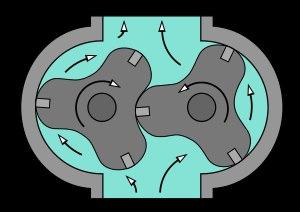
Une pompe volumétrique est une pompe dans laquelle une certaine quantité de fluide « emprisonnée » est forcée à se déplacer jusqu’à l’orifice de sortie.